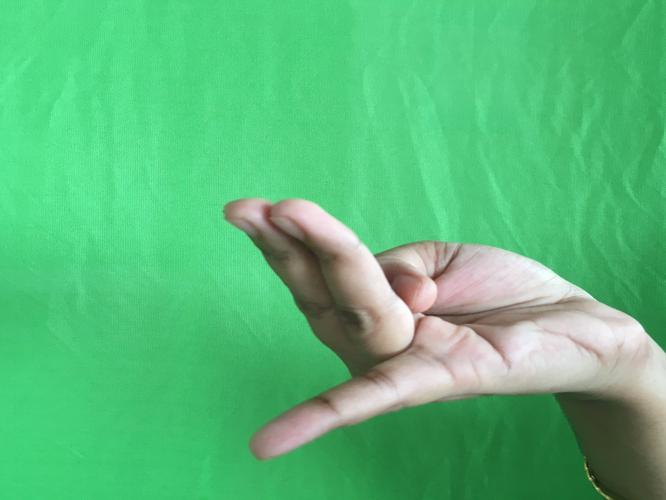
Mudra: Chaturam
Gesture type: single_hand